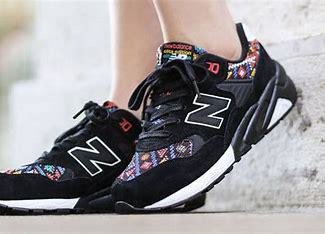
Brand: New
Model: Balance New Balance 580